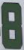
Number: 8